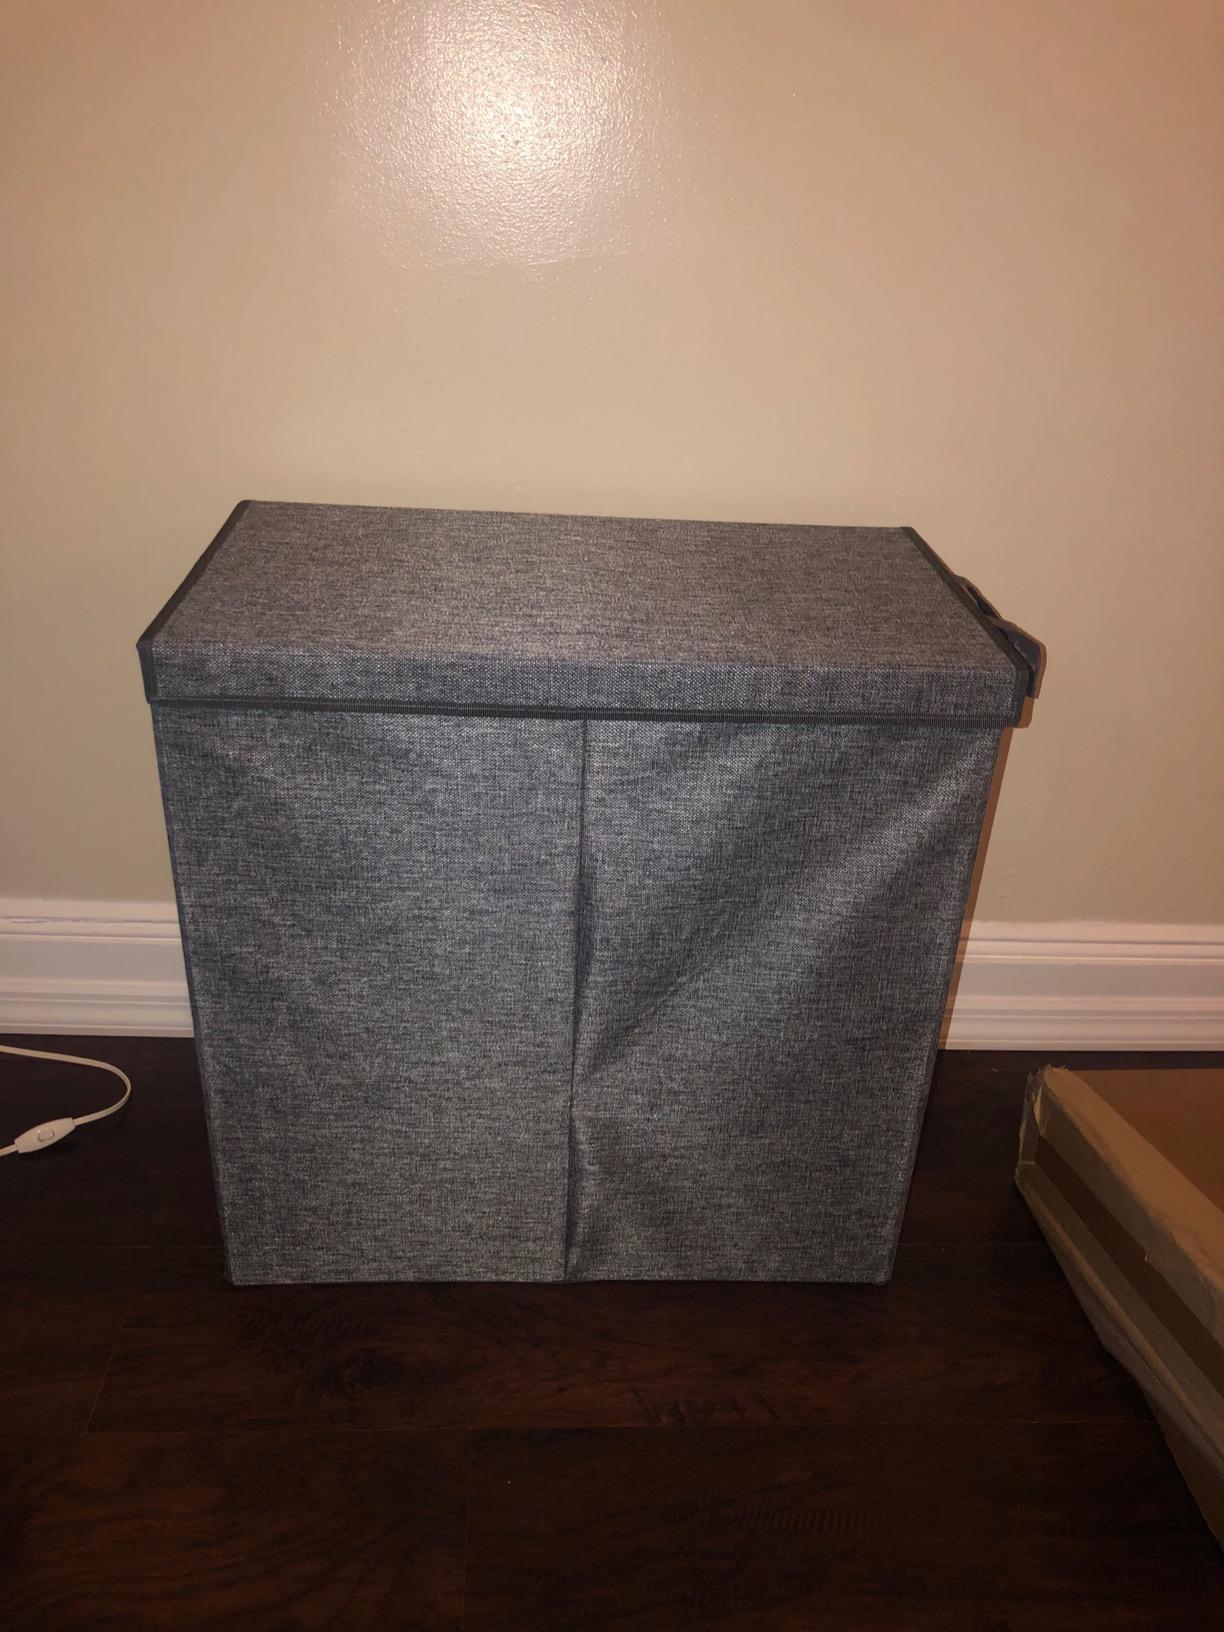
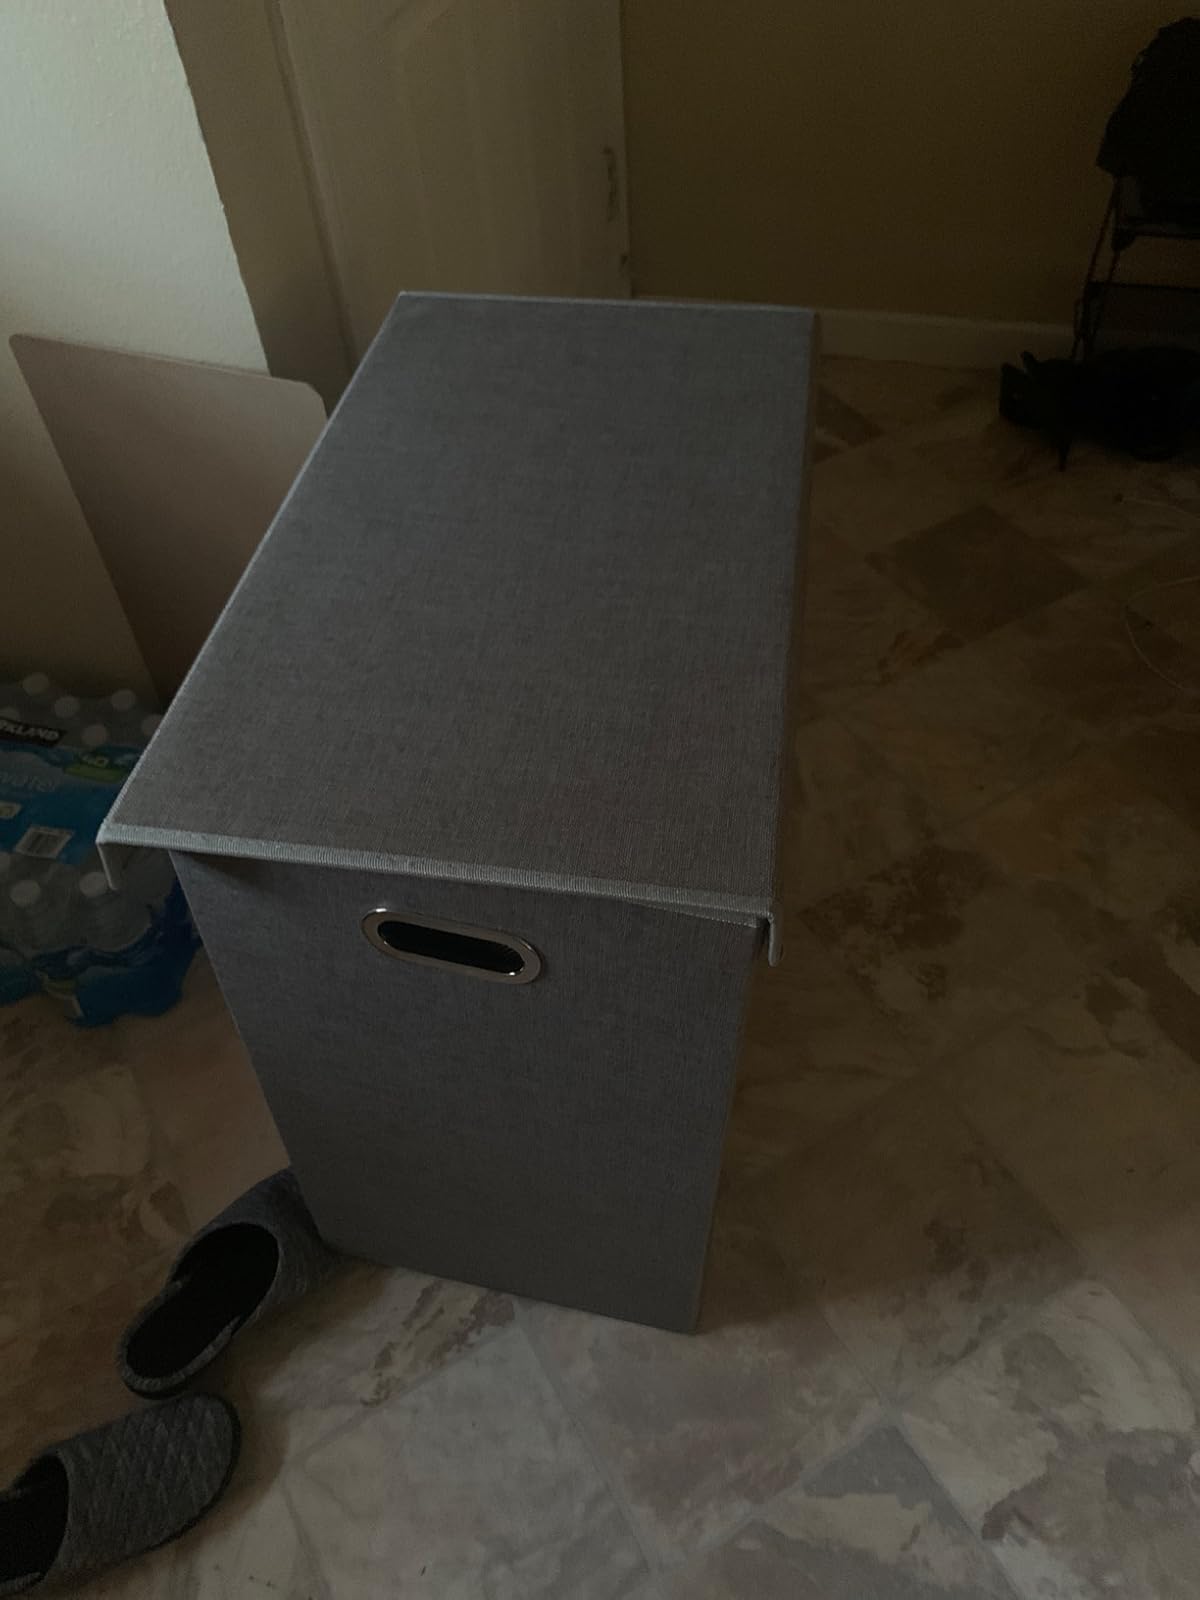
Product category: items_hamper
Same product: yes